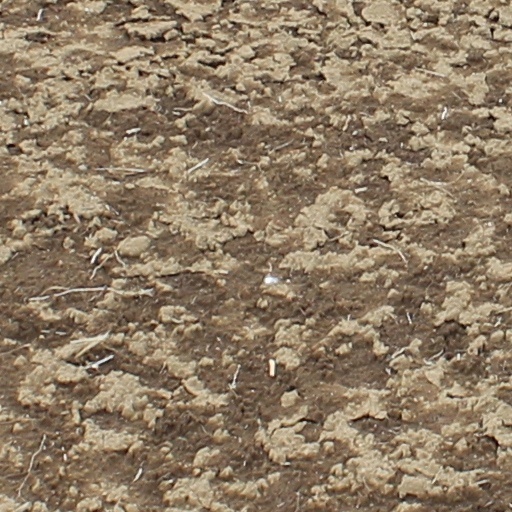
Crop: wheat